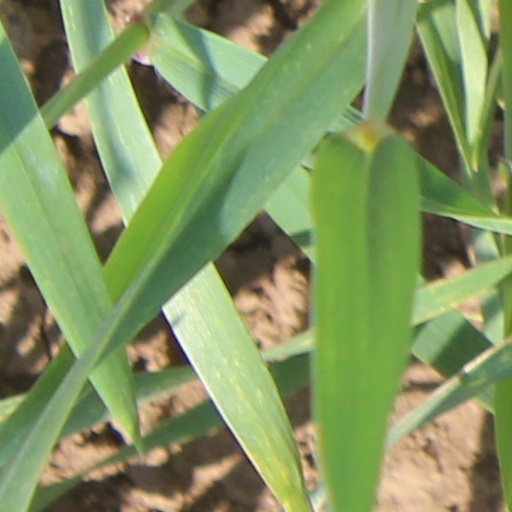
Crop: wheat